Lake Maumee

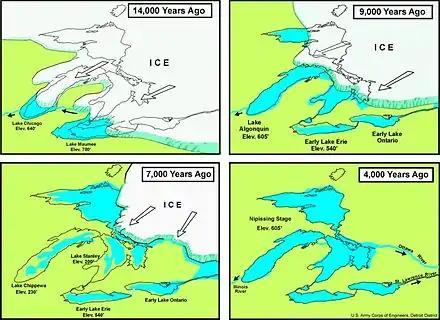
Stages of great lake development.

Lake Maumee was a proglacial lake and an ancestor of present-day Lake Erie. It formed about 17,500 calendar years, or 14,000 Radiocarbon Years Before Present (RCYBP) as the Huron-Erie Lobe of the Laurentide Ice Sheet retreated at the end of the Wisconsin glaciation. As water levels continued to rise the lake evolved into Lake Arkona and then Lake Whittlesey.